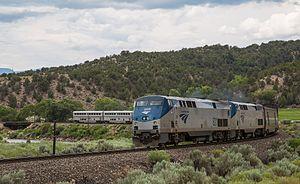
Le California Zephyr est un train mythique américain, reliant Chicago à la baie de San Francisco via Omaha, Denver et Salt Lake City. Il symbolise la Conquête de l'Ouest, entreprise dès les XVIIᵉ et XVIIIᵉ siècles. C'est le second service d'Amtrak le plus long après le Texas Eagle avec un temps de trajet de 51H30. Cette route est selon son opérateur la plus pittoresque de son système avec des vues sur la vallée du fleuve Colorado dans les rocheuses et de la Sierra Nevada. Le train actuel est le second à porter le nom de California Zephyr, ce dernier opérait sur une route différente de l'itinéraire actuel.